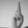
ASL letter: R